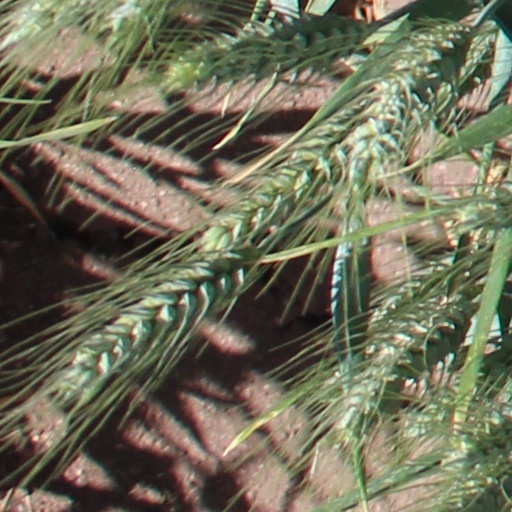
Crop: wheat